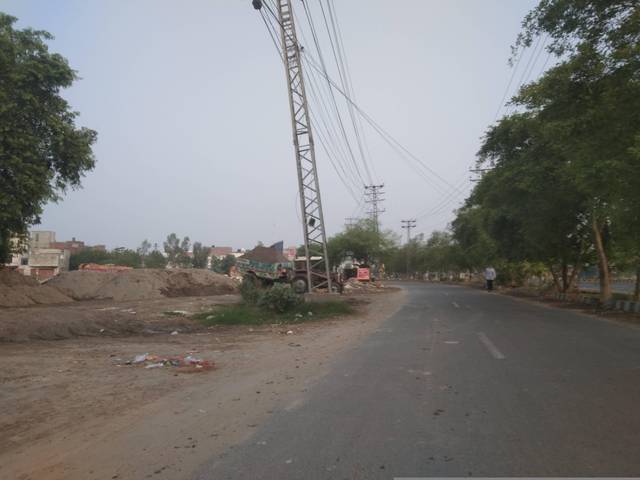
Region: Pakistan
Coordinates: 31.463, 74.258